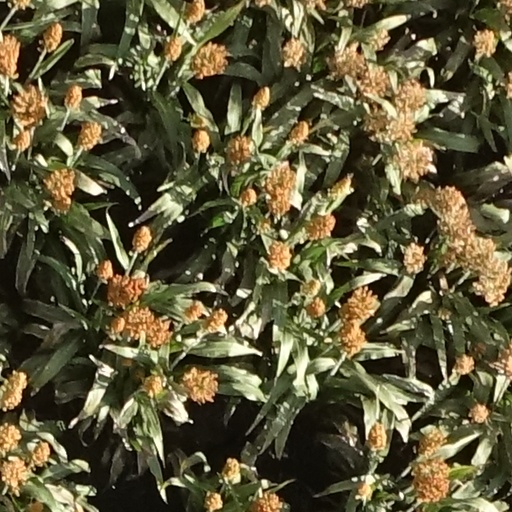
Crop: sorghum